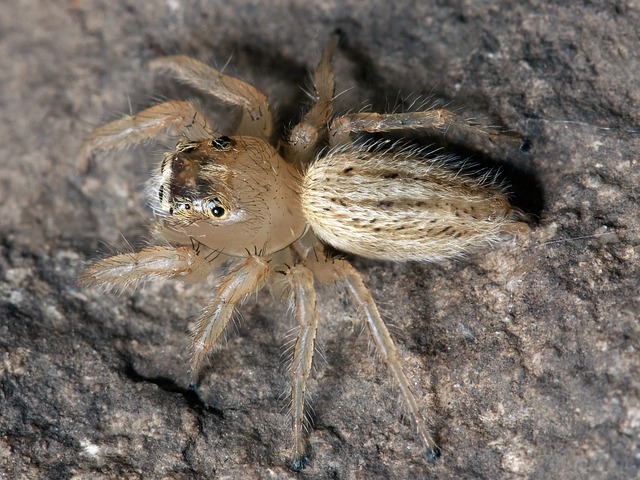
Label: ragno